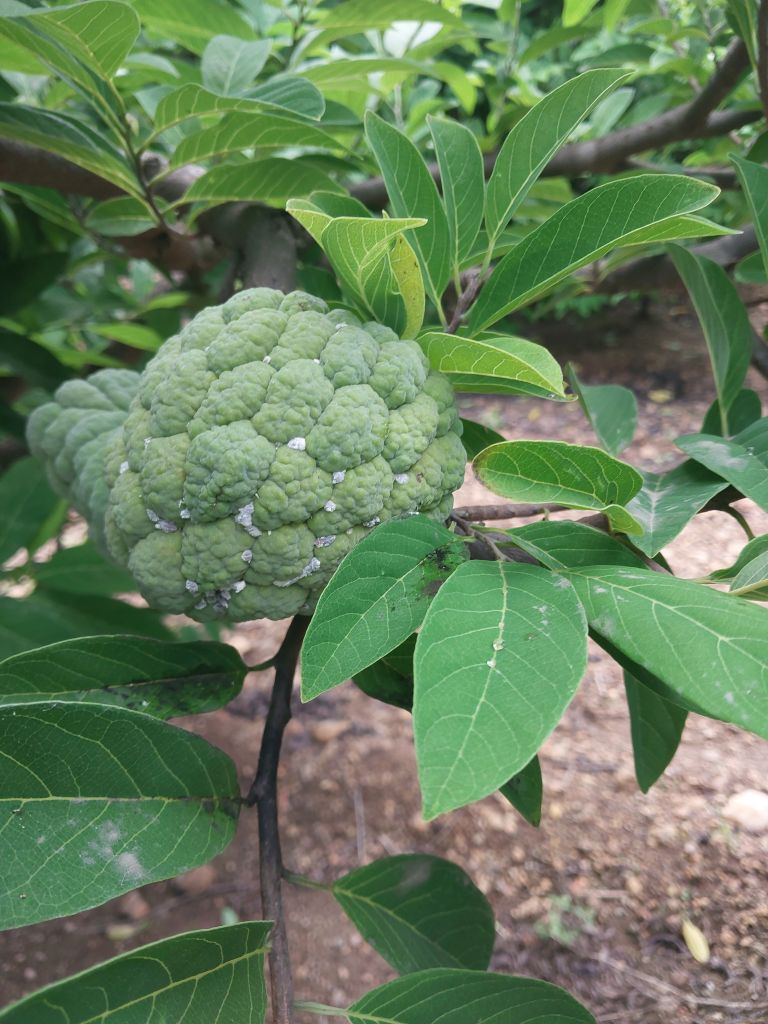
Disease label: Mealy Bug